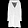
Label: Dress